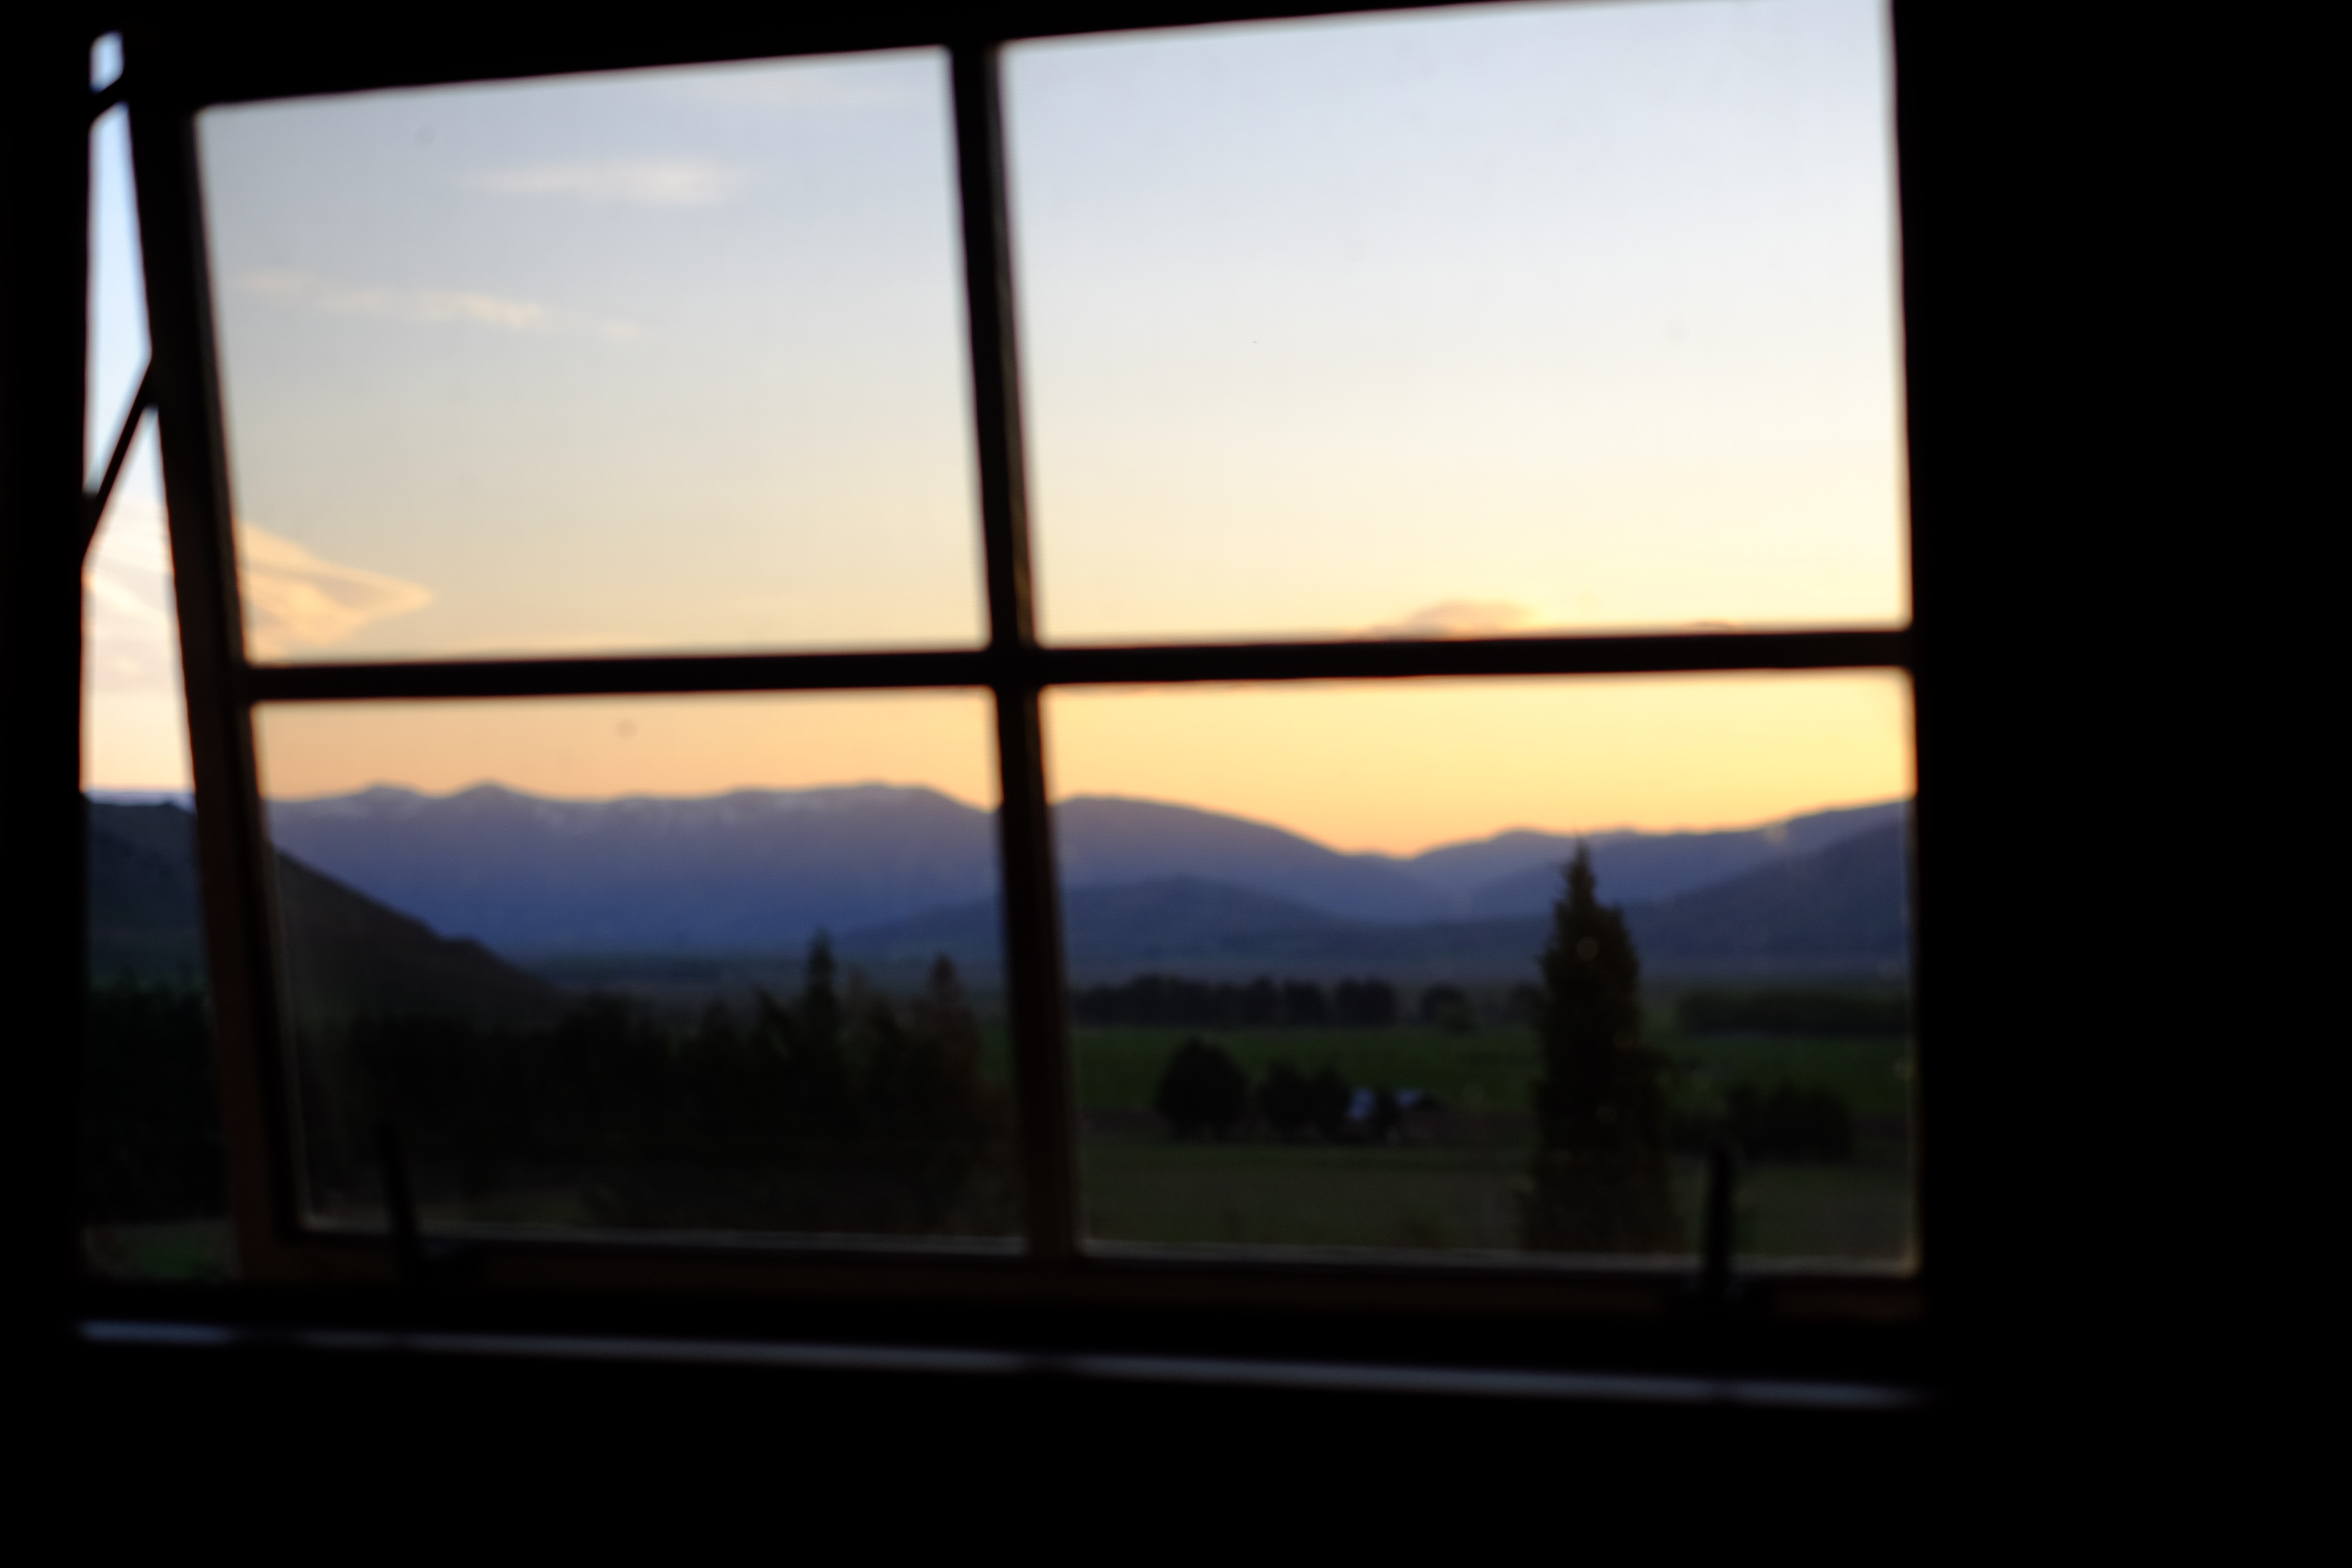
cloud, sunset, window, picture frame, window covering